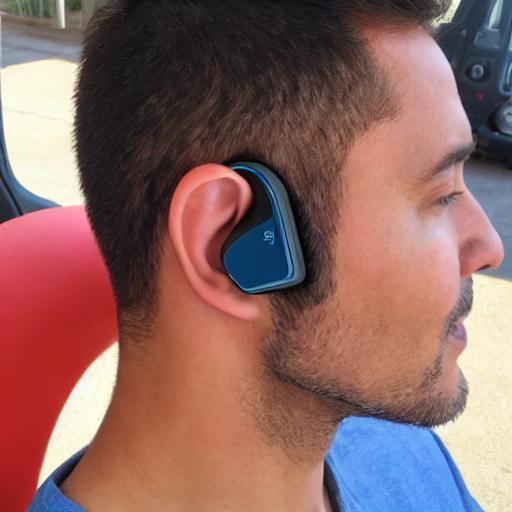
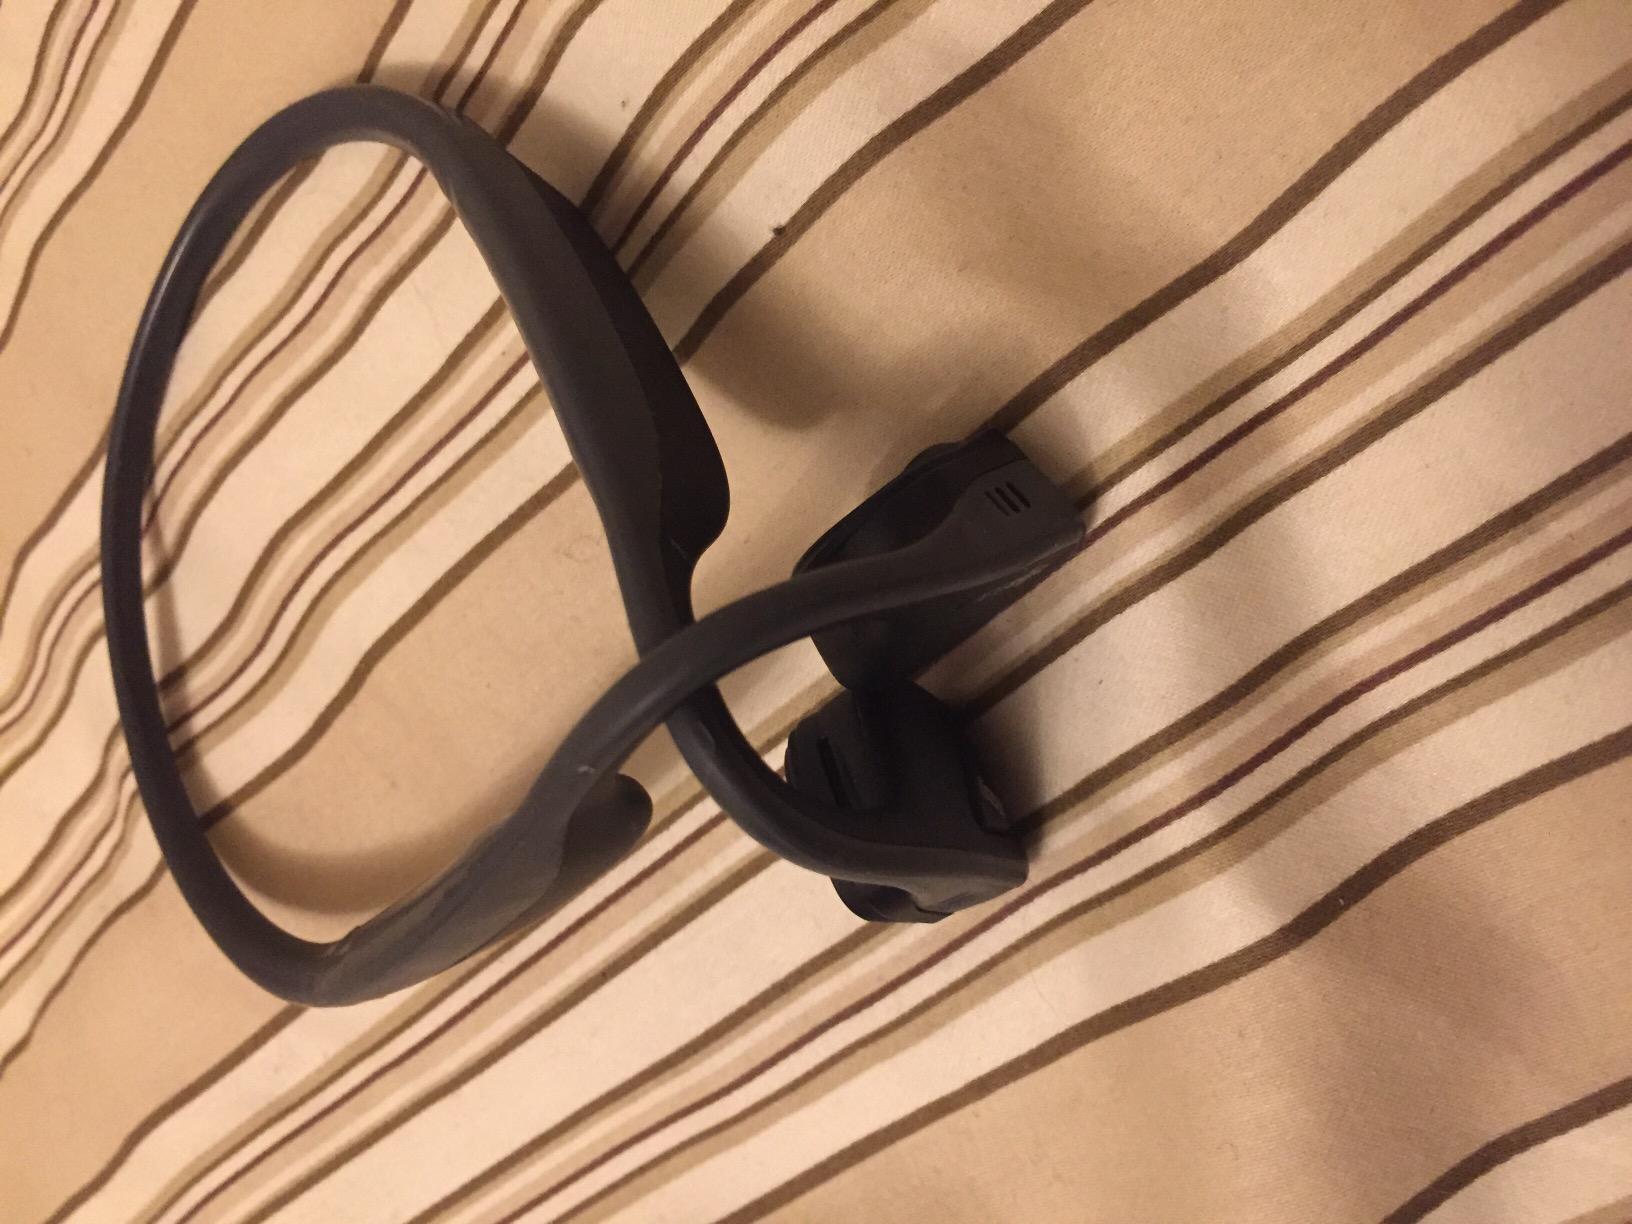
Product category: headphones
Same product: no